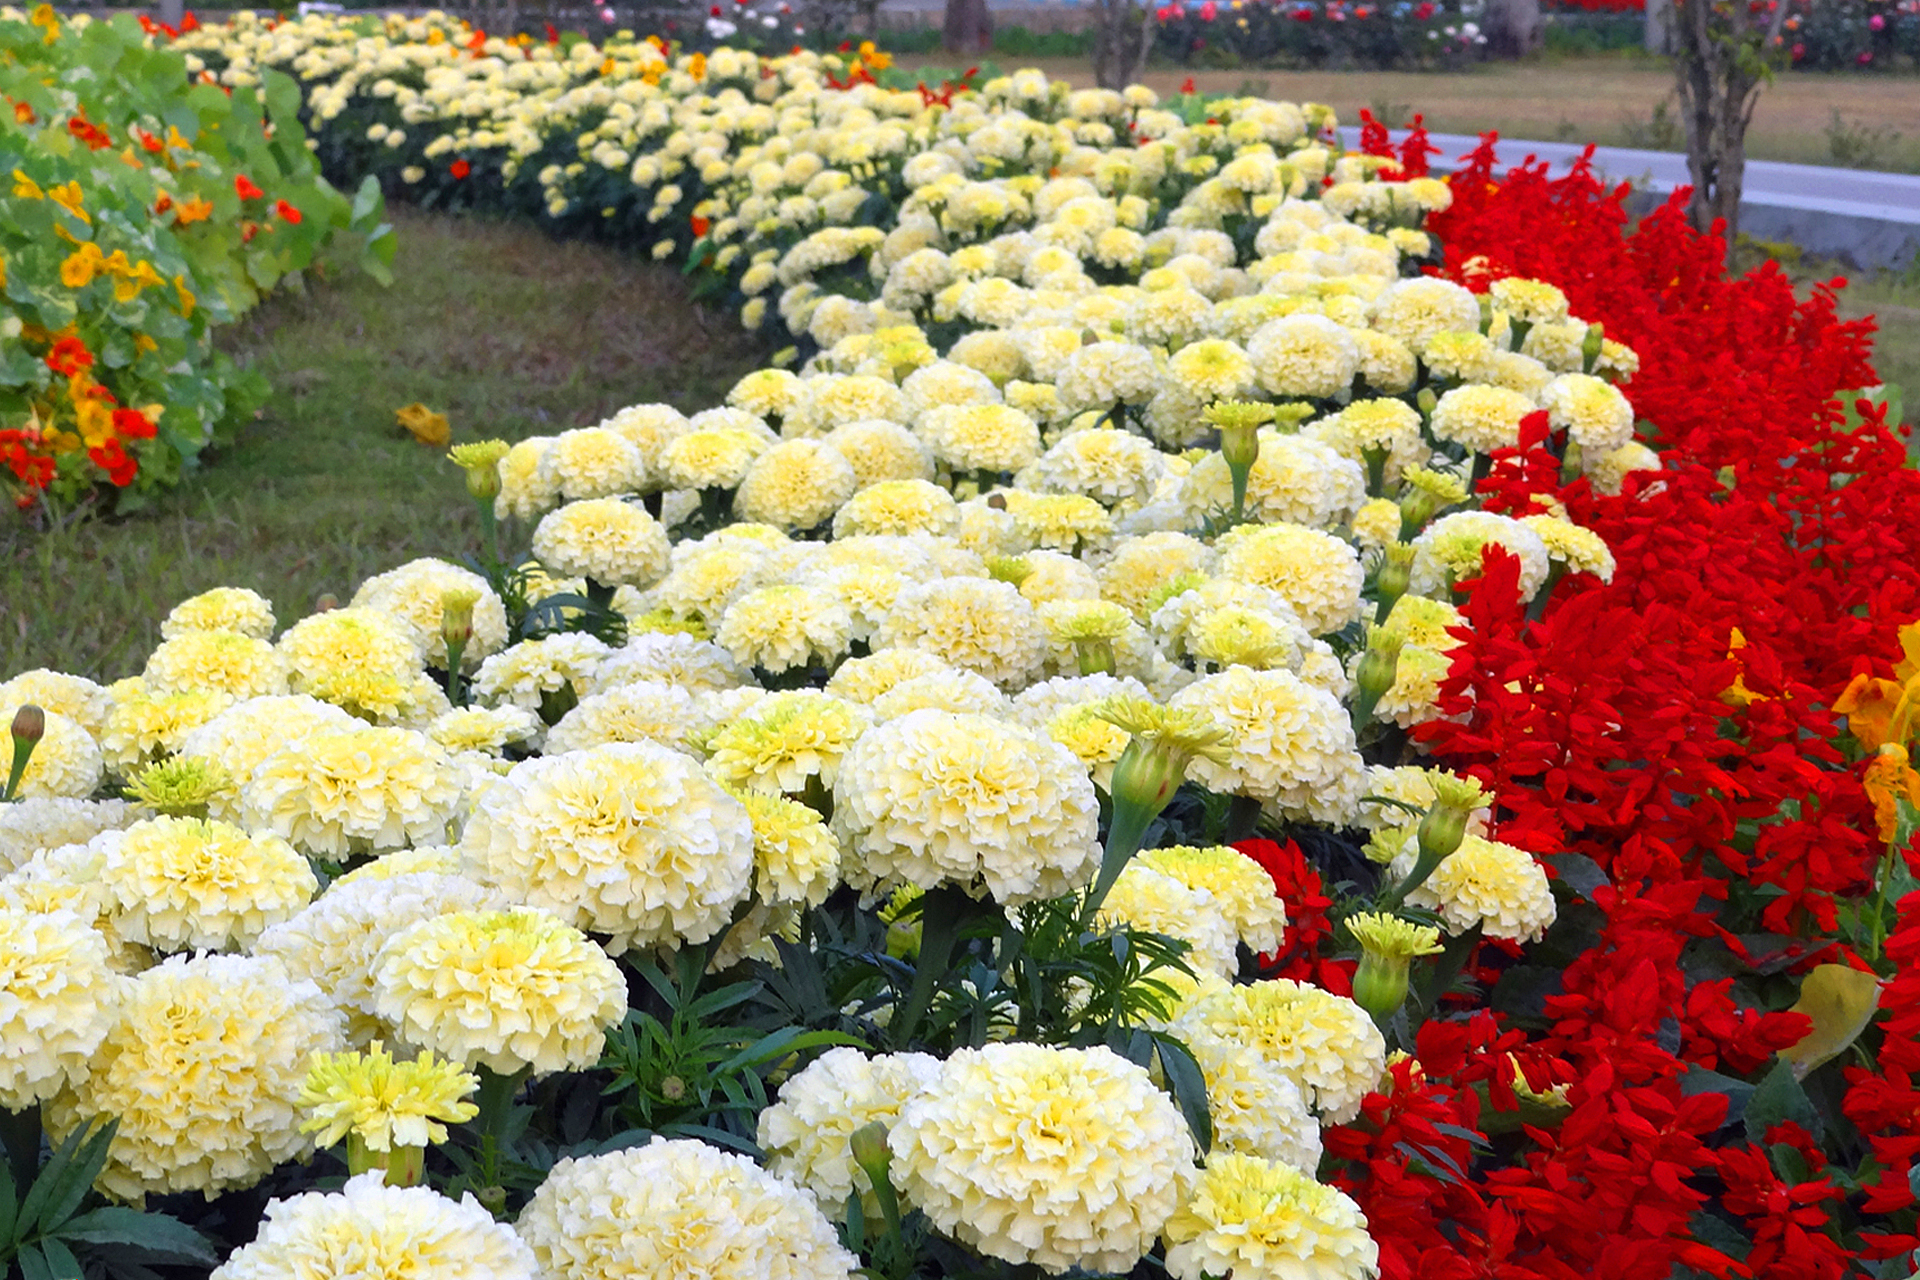
flower, bed, plant, flowering plant, chrysanths, rose, tagetes, annual plant, shrub, petal, garden, floristry, landscaping, begonia, perennial plant, cut flowers